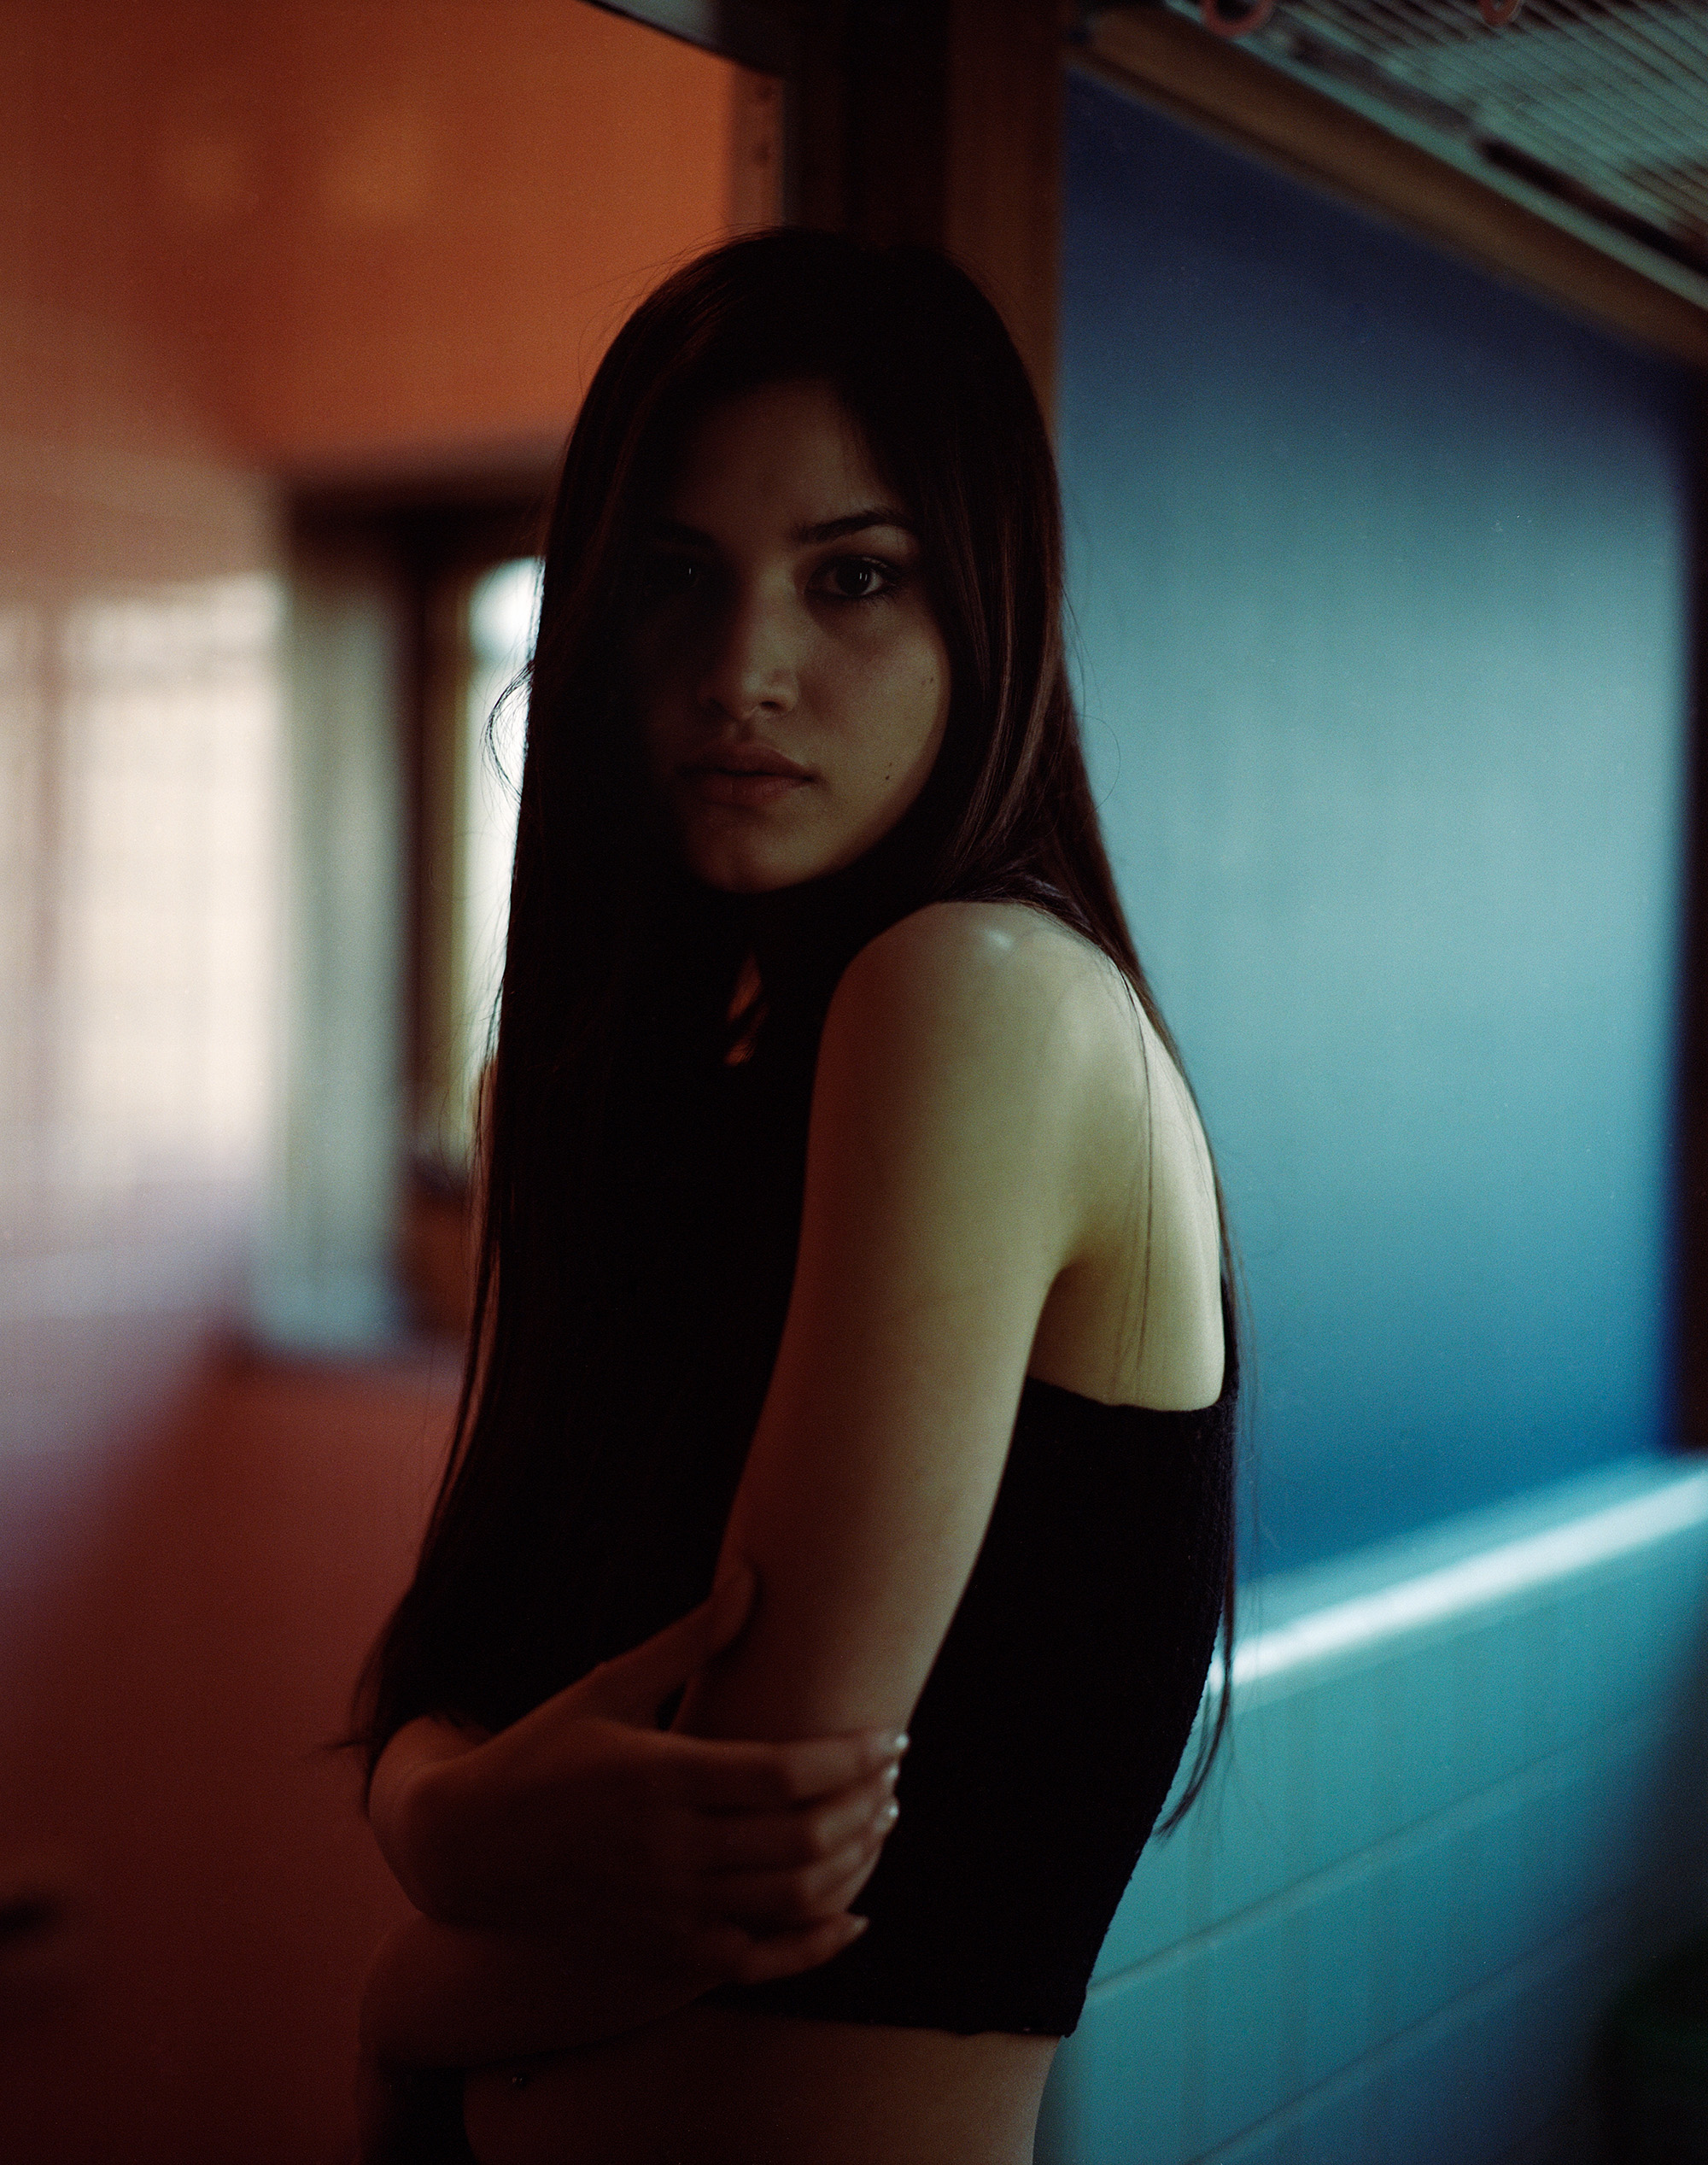
hair, face, skin, beauty, shoulder, black hair, lip, model, eye, long hair, fashion, photography, leg, joint, brown hair, flash photography, photo shoot, window, dress, flesh, portrait photography, gravure idol